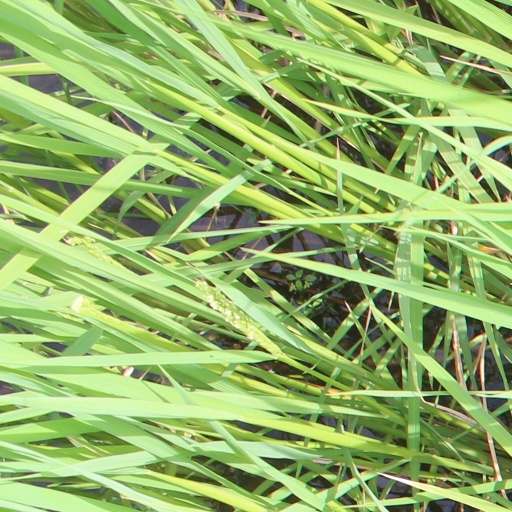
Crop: rice